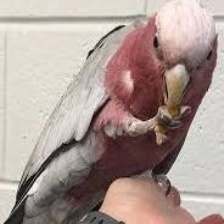
Species: ROSE BREASTED COCKATOO
Scientific name: EOLOPHUS ROSEICAPILLA
ImageNet parent category: sulphur-crested_cockatoo